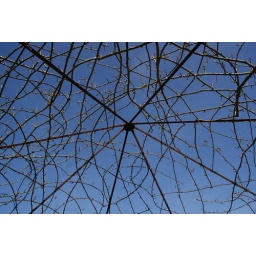
Looking through the rose pergola in the white garden